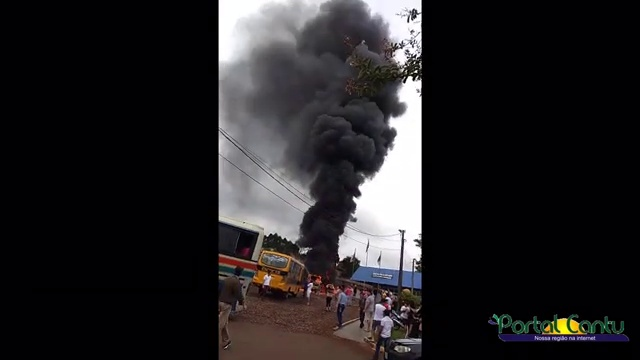
Fire: yes
Smoke: yes